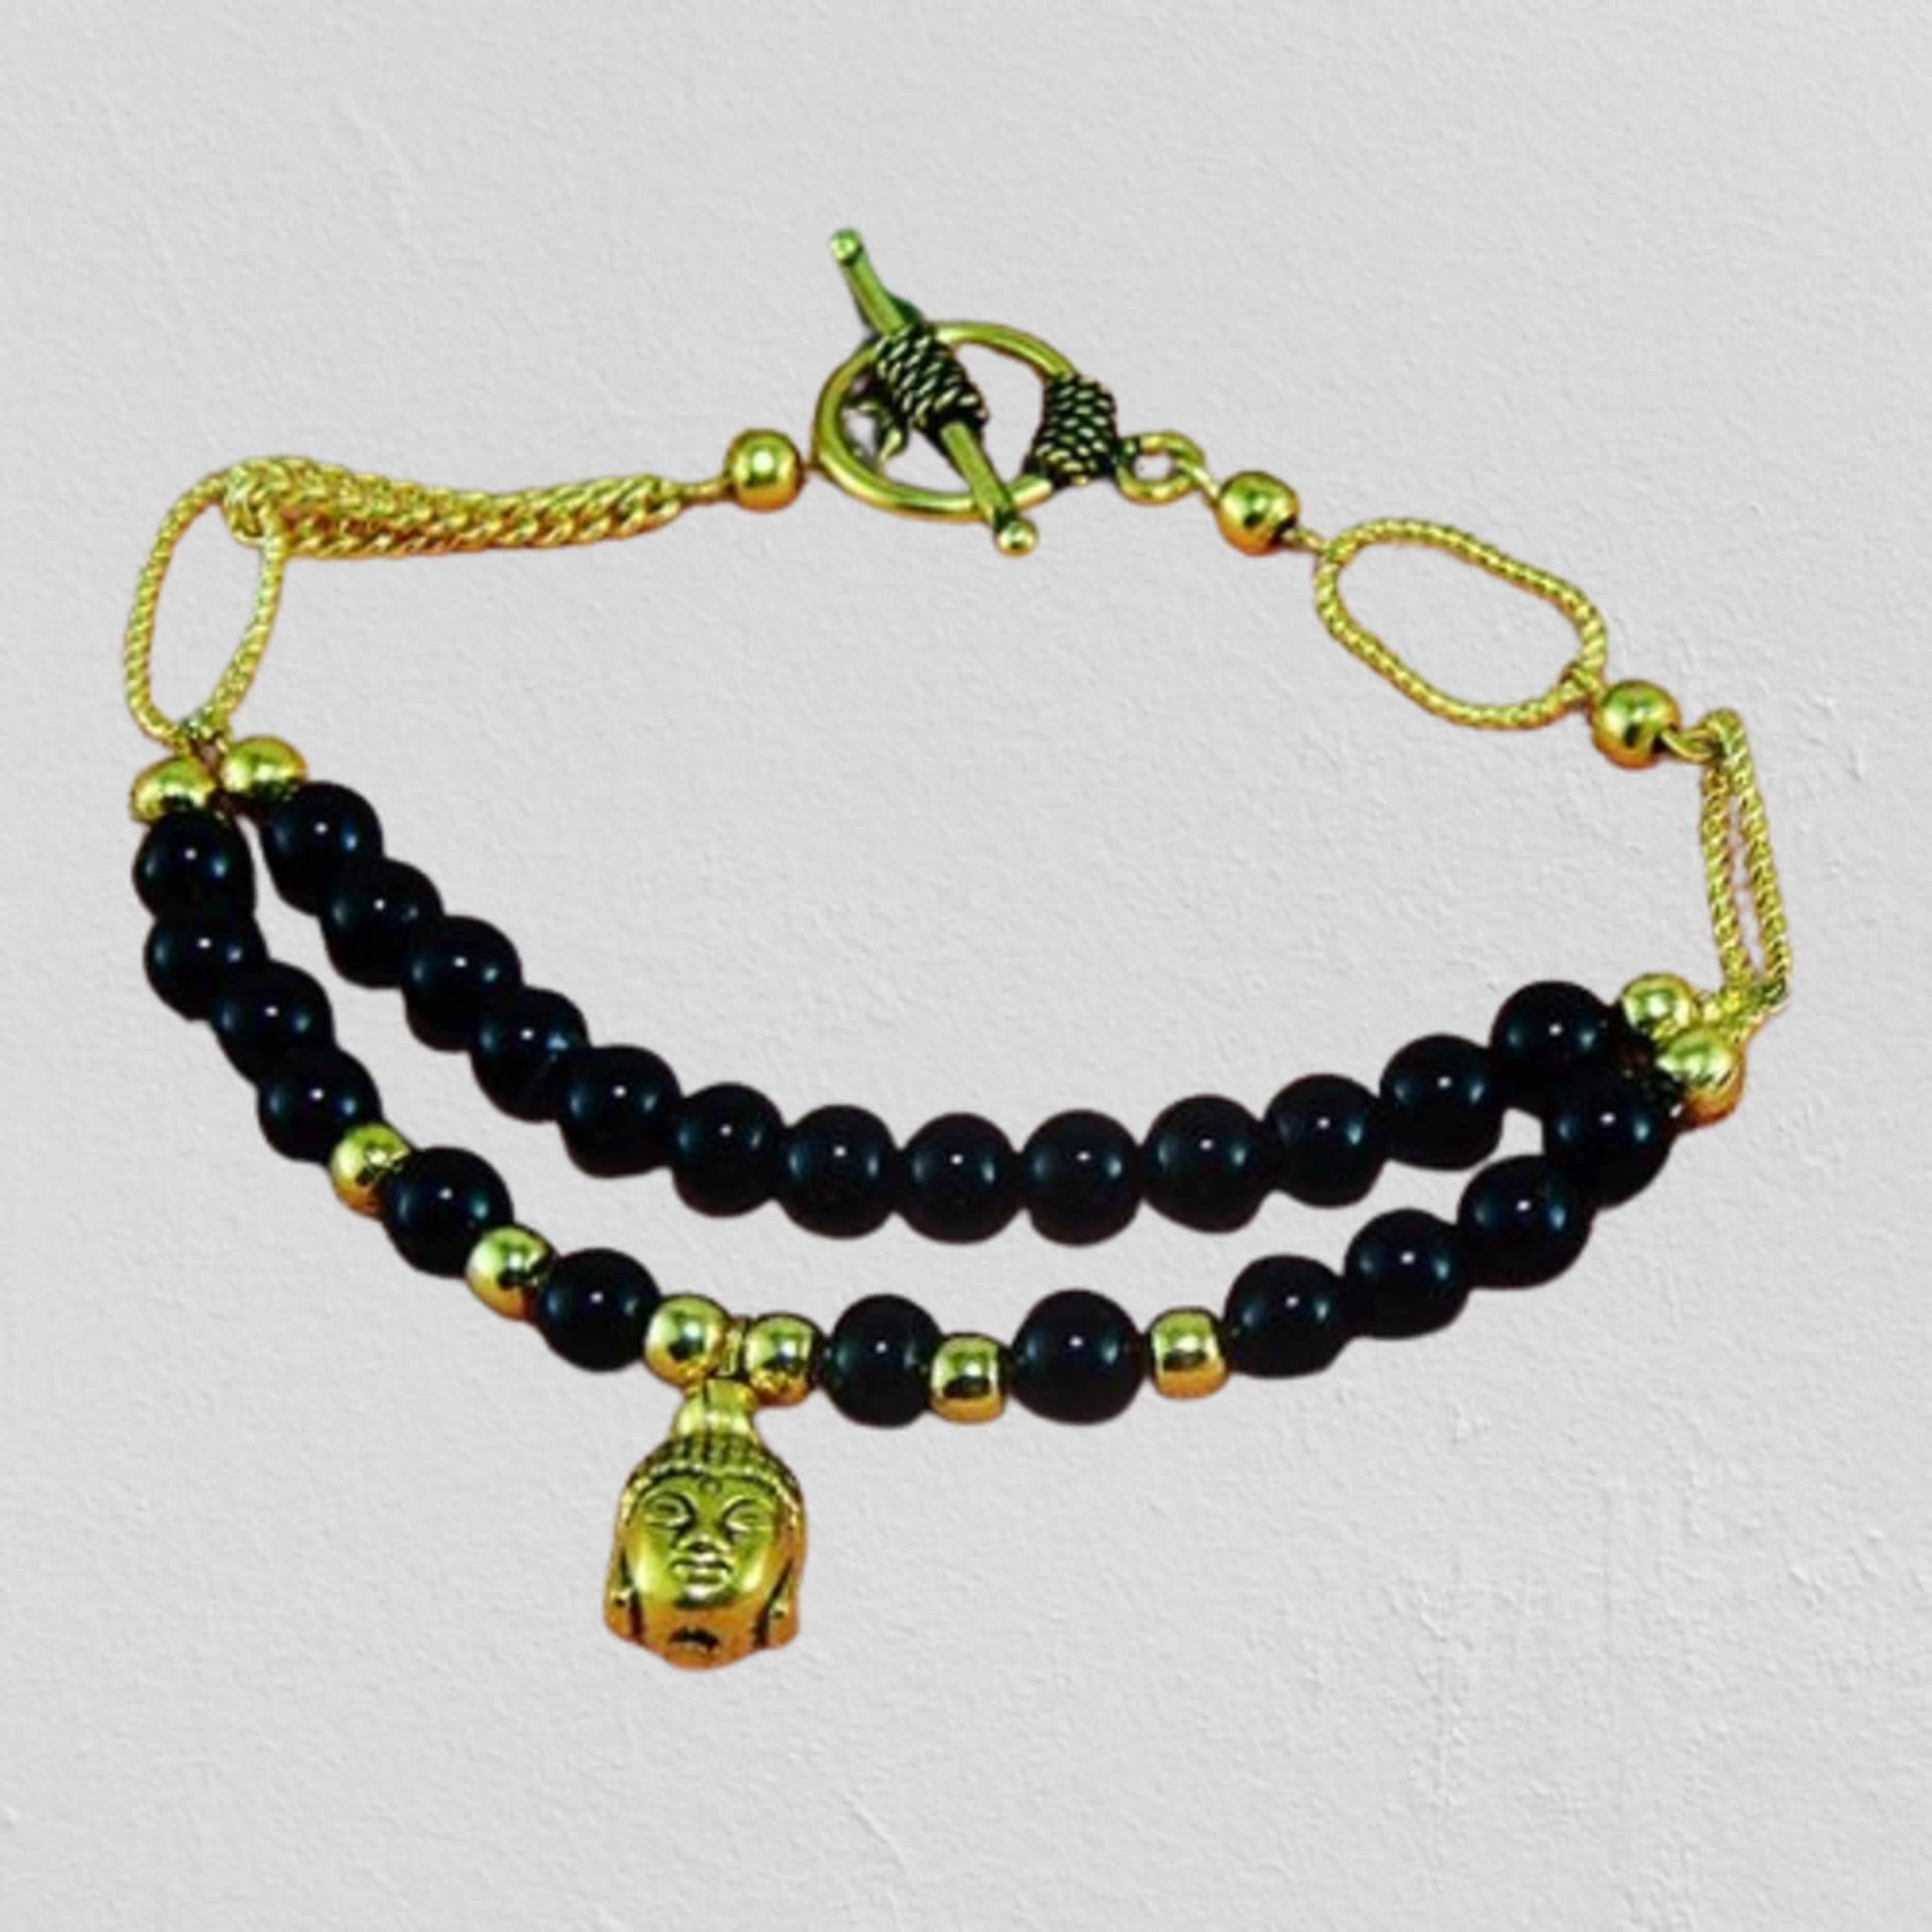
Jaya Vision Enterprises Gemstone Black Onyx 6mm round Beads & Gold Chain Bracelet
Type: Bracelets
Brand: JAYA VISION ENTERPRISES
Price: Rs. 590
Black Onyx Bracelet for Root ChakraBlack Onyx Beads with Gold Polish Copper metal beads & Chain.This is a grounding & protective stone. It calms nerves and gives inner strength to move on in life.It is good for taking practical decisions in tough situations.Helps in problems of Bones and Joints.